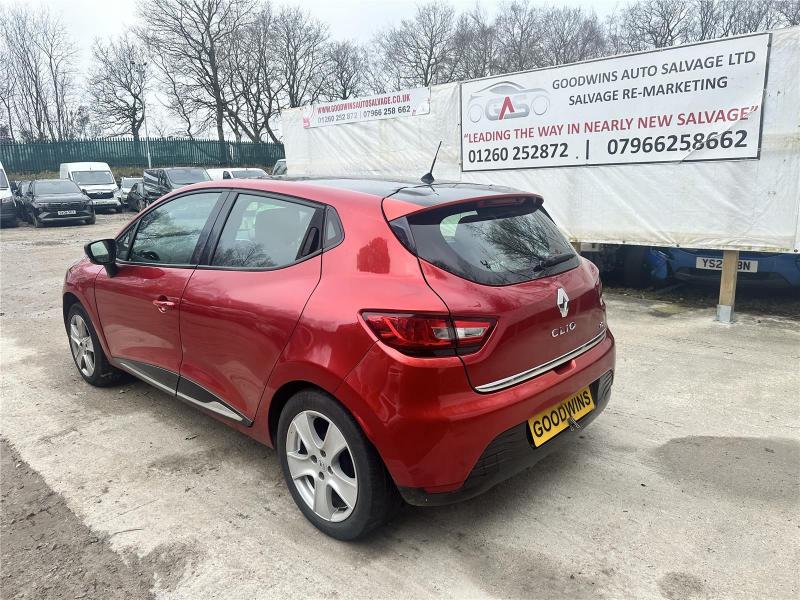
Aucun dommage détecté.
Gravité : aucun